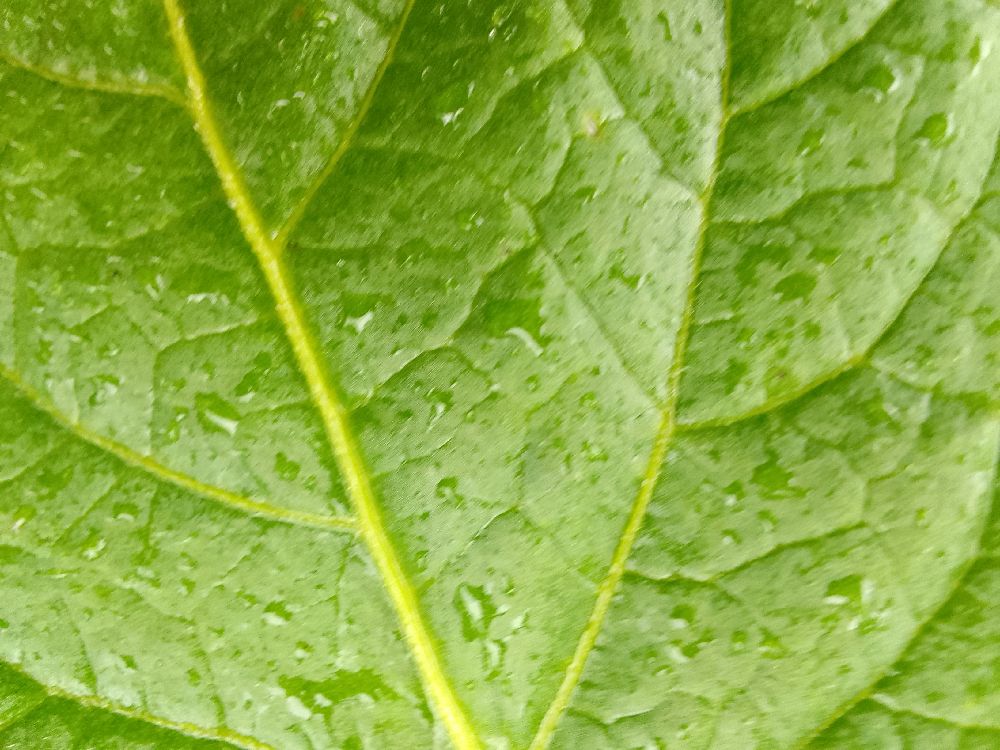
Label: Healthy